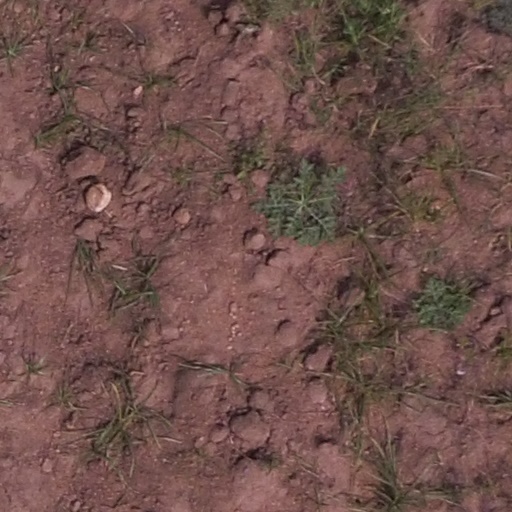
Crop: maize; corn